Bet hedging (biology)

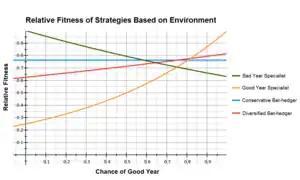
Graph depicting the relative fitness of the strategies shown in the table based on the probability of a bad year. Note that any strategy may be the most fit depending on this value.

The good year specialist has the highest fitness during a good year but does very poorly during a bad year, while the reverse is true for a bad year specialist. The conservative bet hedger does equally well in all years and the diversified bet hedger in this example uses the two specialist strategies each 50% of the time; they perform better than the conservative bet hedger in good years, but worse during a bad year.